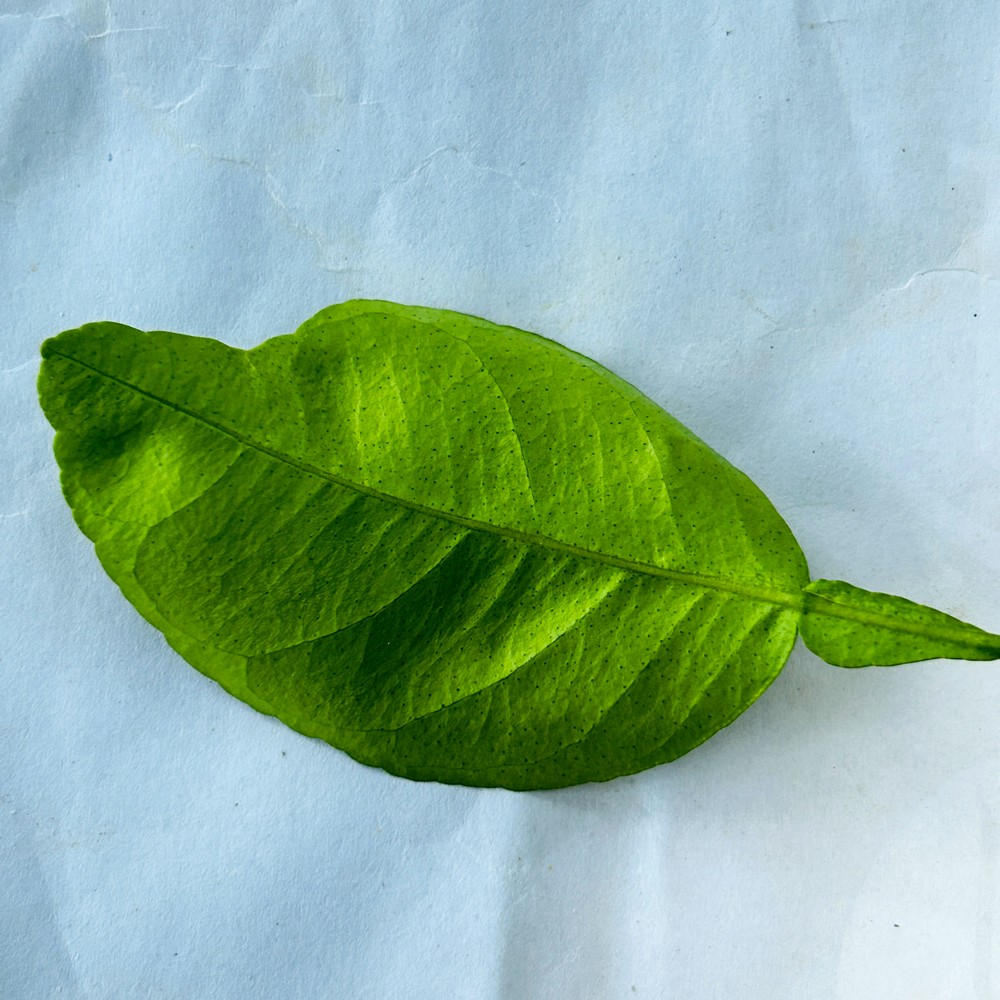
Label: Healthy Leaf